Sporting CP

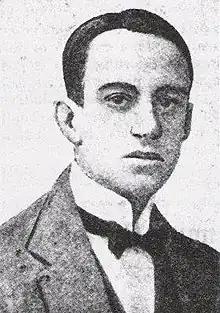
José Alvalade founded Sporting with the backing of his grandfather.

The club also organized parties and picnics. Eventually, during one picnic, on 12 April 1906, discussions erupted, as some members defended that the club should only be focused on organizing picnics, balls and other social events, with another group defending that the club should be focused on sports instead. Some time later, José Gavazzo, José Alvalade and 17 other members left the club, with José Alvalade saying: "I'll go to my grandad and he'll give me money to make another club." As such, a new club, without a name, was founded on 8 May 1906, and on 26 May, it was named "Campo Grande Sporting Clube". The Viscount of Alvalade, whose money and land helped found the club, was the first president of Sporting. José Alvalade, as one of the main founders and first club member ("sócio"), uttered on behalf of himself and his fellow co-founders: "We want this club to be a great club, as great as the greatest in Europe." Beyond José Holtreman Roquette (José Alvalade) and his grandfather Alfredo das Neves Holtreman (Viscount of Alvalade), among the founders were also the brothers António, José and Francisco Stromp, the Gavazzo brothers, José Maria do Couto Valente da Ponte and José Ferreira Roquette. Two months later, on 1 July 1906, António Félix da Costa Júnior suggested the name "Sporting Clube de Portugal", and since 1920 that is the club's foundation date.